Kya Aap Paanchvi Pass Se Tez Hain?

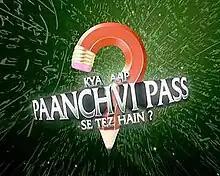
Promotional poster

Kya Aap Paanchvi Pass Se Tez Hain? is a game show hosted by leading Bollywood actor Shahrukh Khan. It is the Indian version of the popular American game show, "Are You Smarter than a 5th Grader?" and was telecast on Indian Television channel STAR Plus. The show premiered on 25 April 2008 and the last episode was telecast on 27 July 2008 with Lalu Prasad Yadav as the special guest. The top prize was .